The Marriage Circle

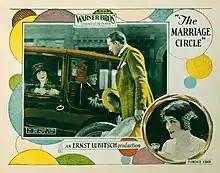
Theatrical poster

The Marriage Circle is a 1924 American silent comedy film produced and directed by Ernst Lubitsch and distributed by Warner Bros. Based on the play "Only a Dream" by Lothar Schmidt, the screenplay was written by Paul Bern. The "circle" of the title refers to the ring of infidelities (suspected and otherwise) central to the plot.